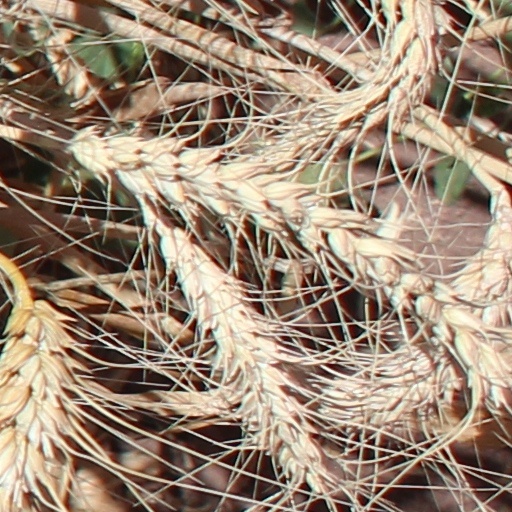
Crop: wheat